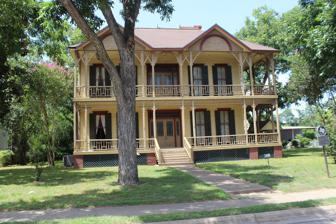
Building: Tate-Senftenberg-Brandon House
Country: United States of America
Year built: 1867
Historic site in Columbus, Texas Tate-Senftenberg-Brandon House Tate-Senftenberg-Brandon House Interactive map showing the location of Tate-Senftenberg-Brandon House Location 616 Walnut Street, Columbus, Texas Coordinates 29°42′21″N 96°32′23″W / 29.70583°N 96.53972°W / 29.70583; -96.53972 Built 1867 Architectural style(s) Victorian/Regional Vernacular/Eastlake Style Recorded Texas Historic Landmark Designated April 10, 1969 Reference no. 5205 Location of Tate-Senftenberg-Brandon House in Texas Show map of Texas Tate-Senftenberg-Brandon House (the United States) Show map of the United States The Tate-Senftenberg-Brandon House is a historic house in Columbus, Texas . The home was constructed in 1867 as a single story frame residence by local entrepreneur Phocion Tate. Tate's widow sold the house in 1887 to Adolph Senftenberg, a local merchant who added the second floor and Eastlake style porches. The property was sold again in 1900 to Kenneth Brandon who added modern amenities to the property. The house operated as a historic house museum from 1968 to 2006. The home is the birthplace of former Dallas mayor, J. Waddy Tate . References